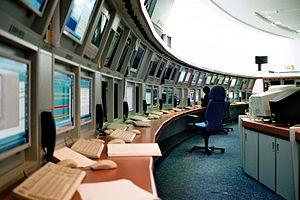
Météosat seconde génération ou MSG fait partie de la famille de satellites météorologiques Météosat, placés en orbite géostationnaire développés sous la responsabilité de l'Agence spatiale européenne pour le compte de l'organisation météorologique européenne EUMETSAT. Elle prend la suite de la série des satellites Météosat première génération. Quatre satellites de ce type sont construits et lancés entre 2002 et 2015. Ces satellites doivent être remplacés à compter de 2019 par les satellites Météosat troisième génération.